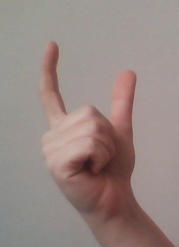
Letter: nun